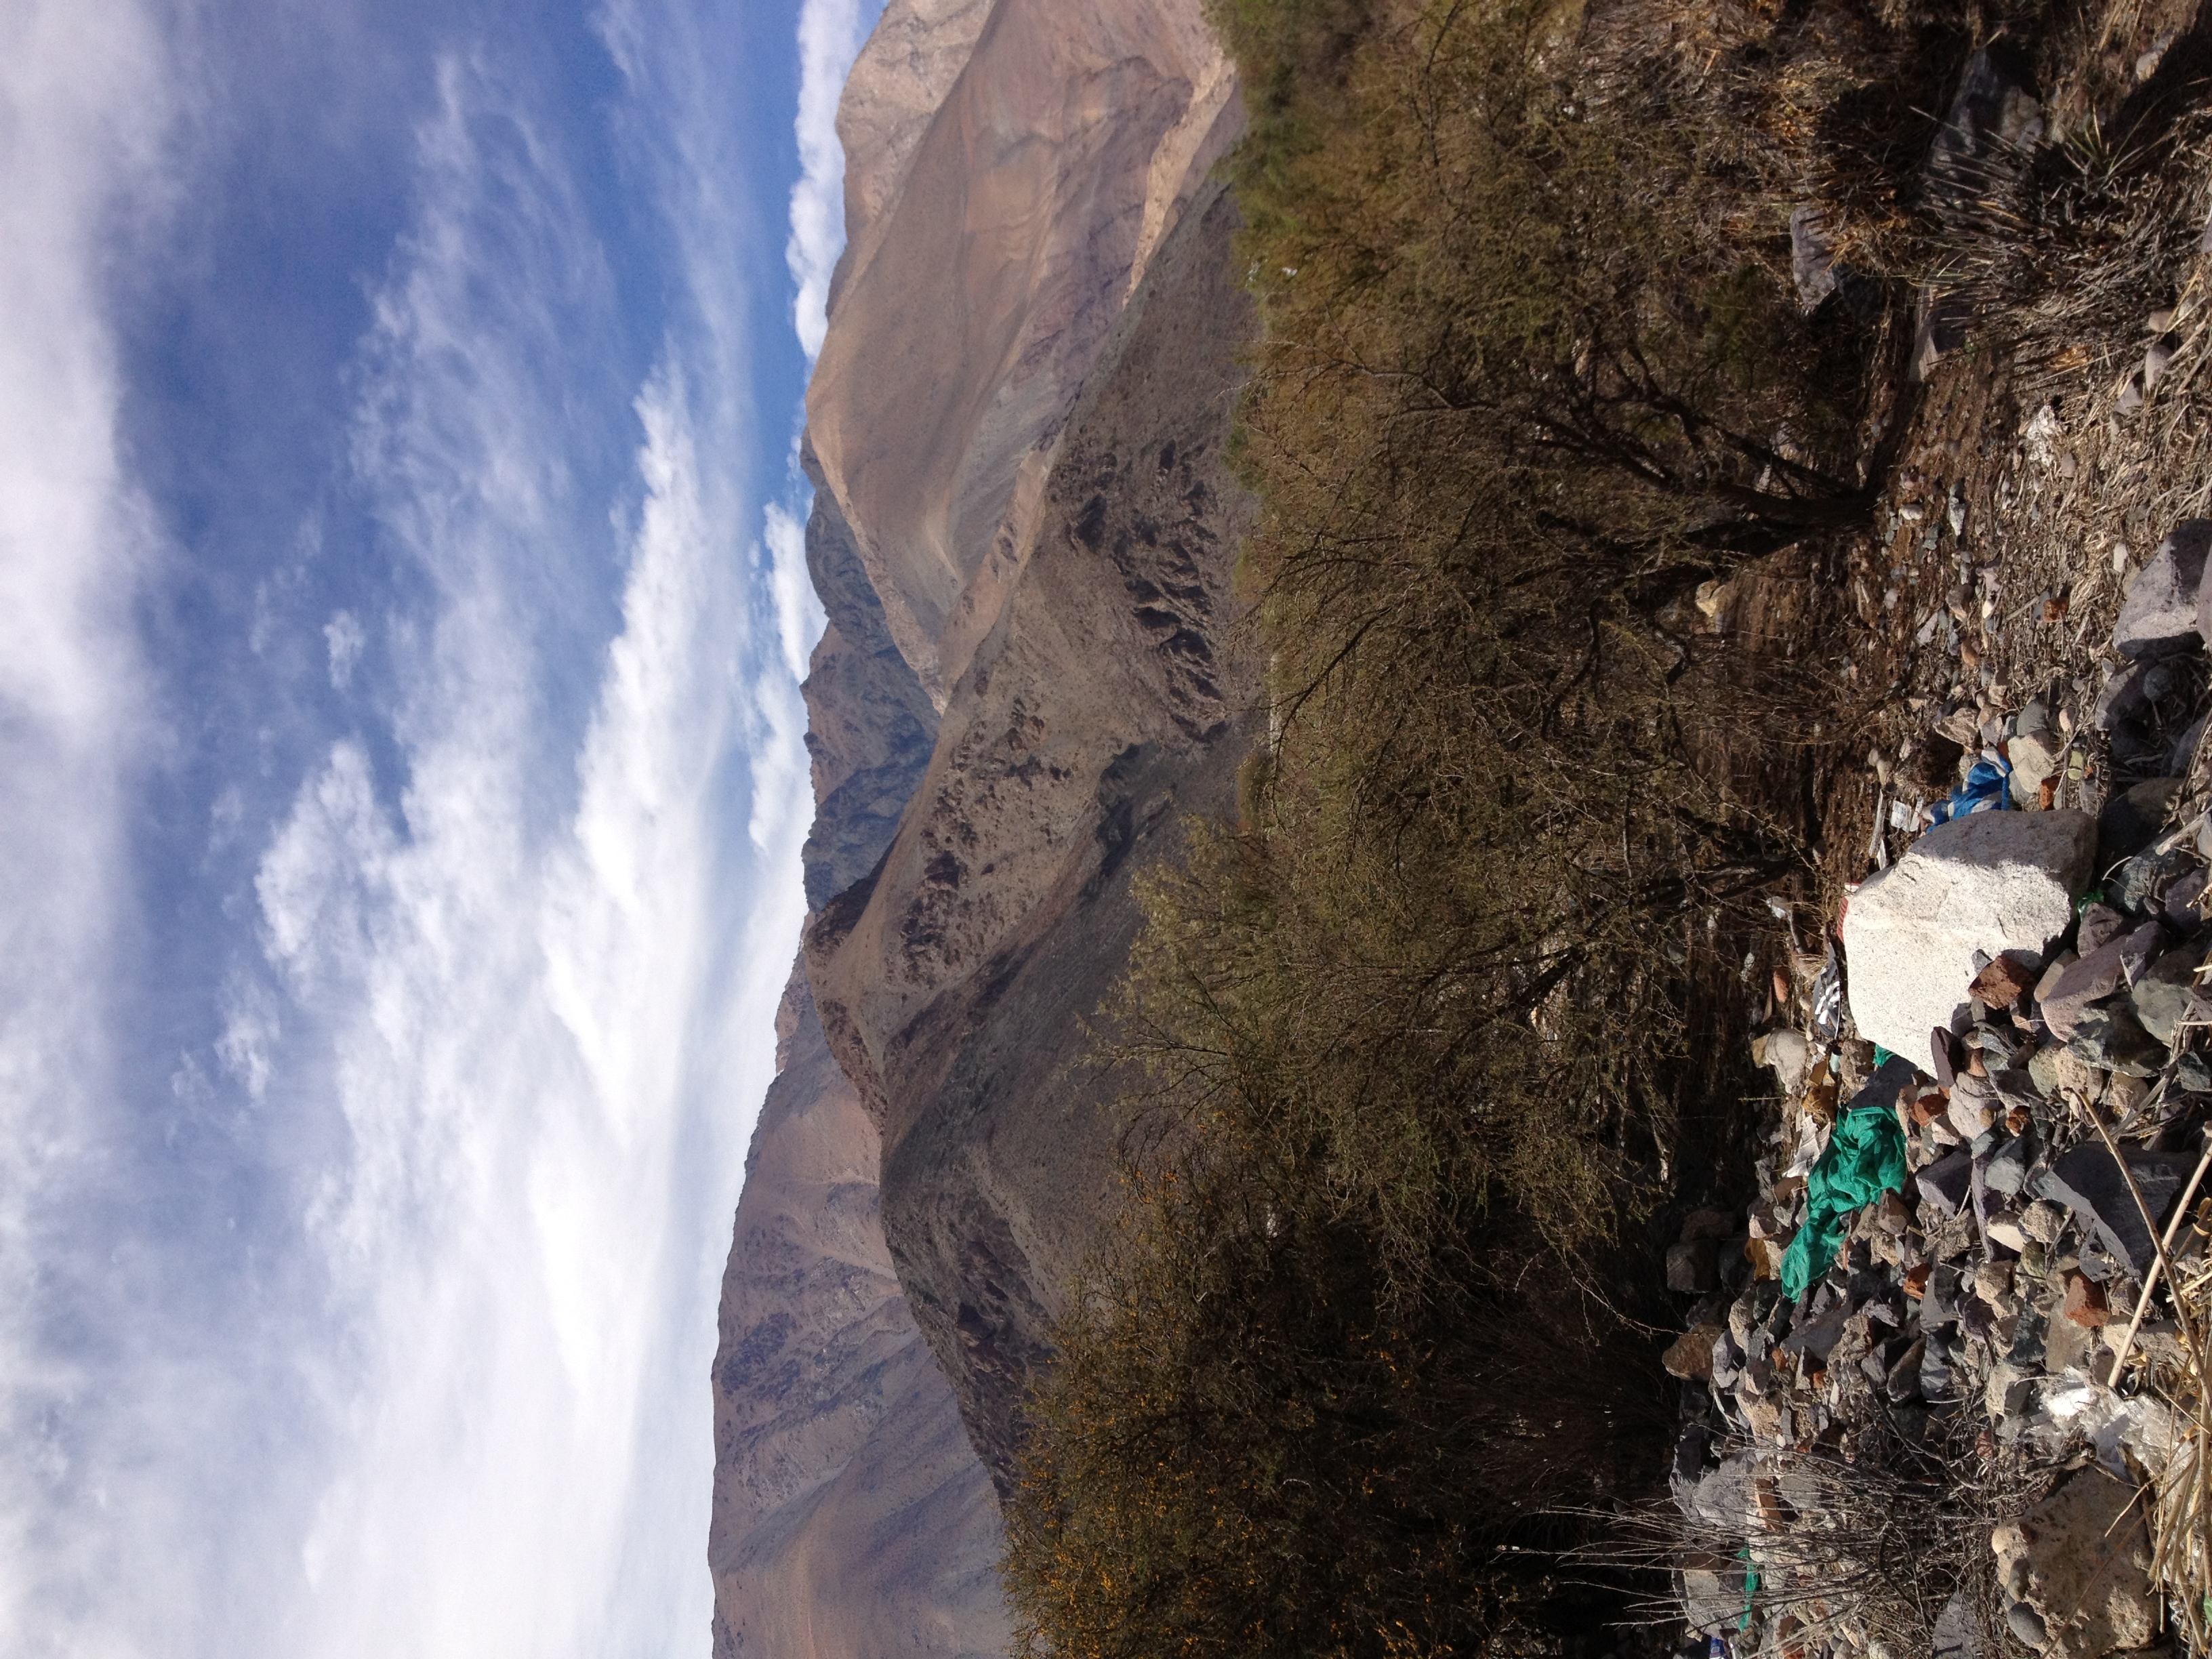
landscape, rock, wilderness, walking, mountain, snow, hiking, trail, hill, adventure, valley, mountain range, ridge, summit, geology, backpacking, plateau, fell, loch, landform, mountain pass, geographical feature, mountainous landforms